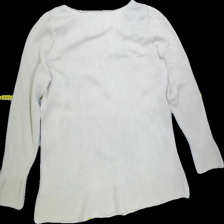
View: back
Type: Sweater
Category: Ladies
Brand: Cappuchini
Colors: Beige
Material: 100%cotton
Pattern: Plain
Cut: Regular, C-collar
Size: L
Season: All
Trend: No trend
Stains: Yes
Price range: <50
Recommended usage: Export